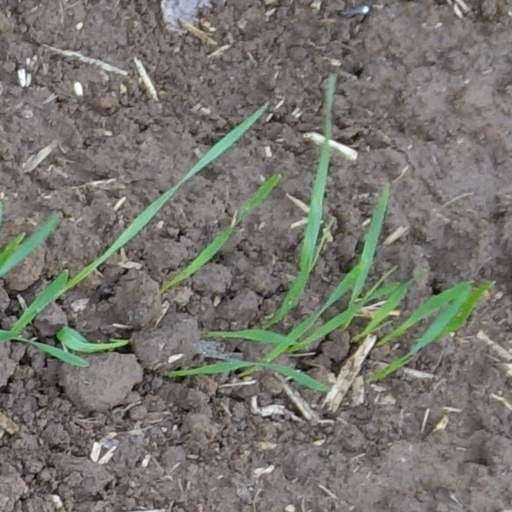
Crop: wheat